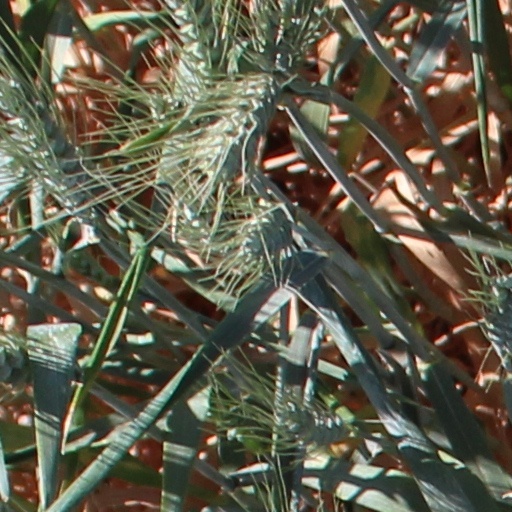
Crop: wheat